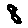
Label: 8